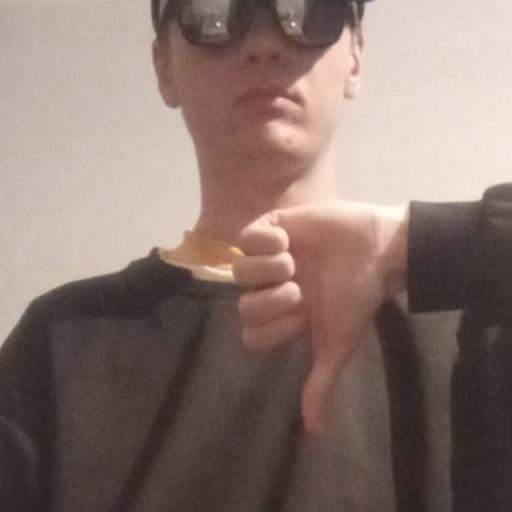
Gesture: dislike